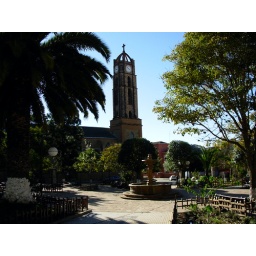
This is the center of town, the nicest plaza and our cathedral (which has the highest clock tower in Bolivia).